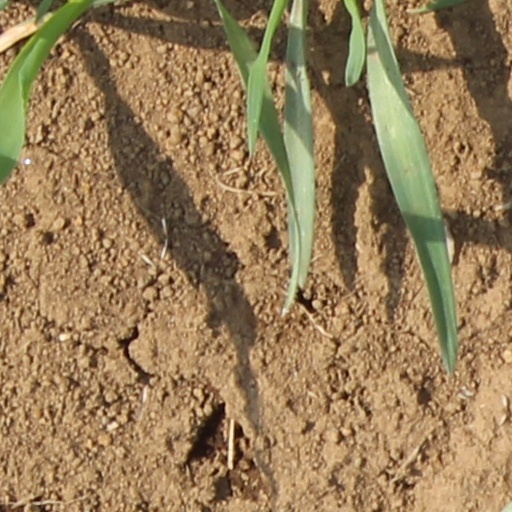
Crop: wheat